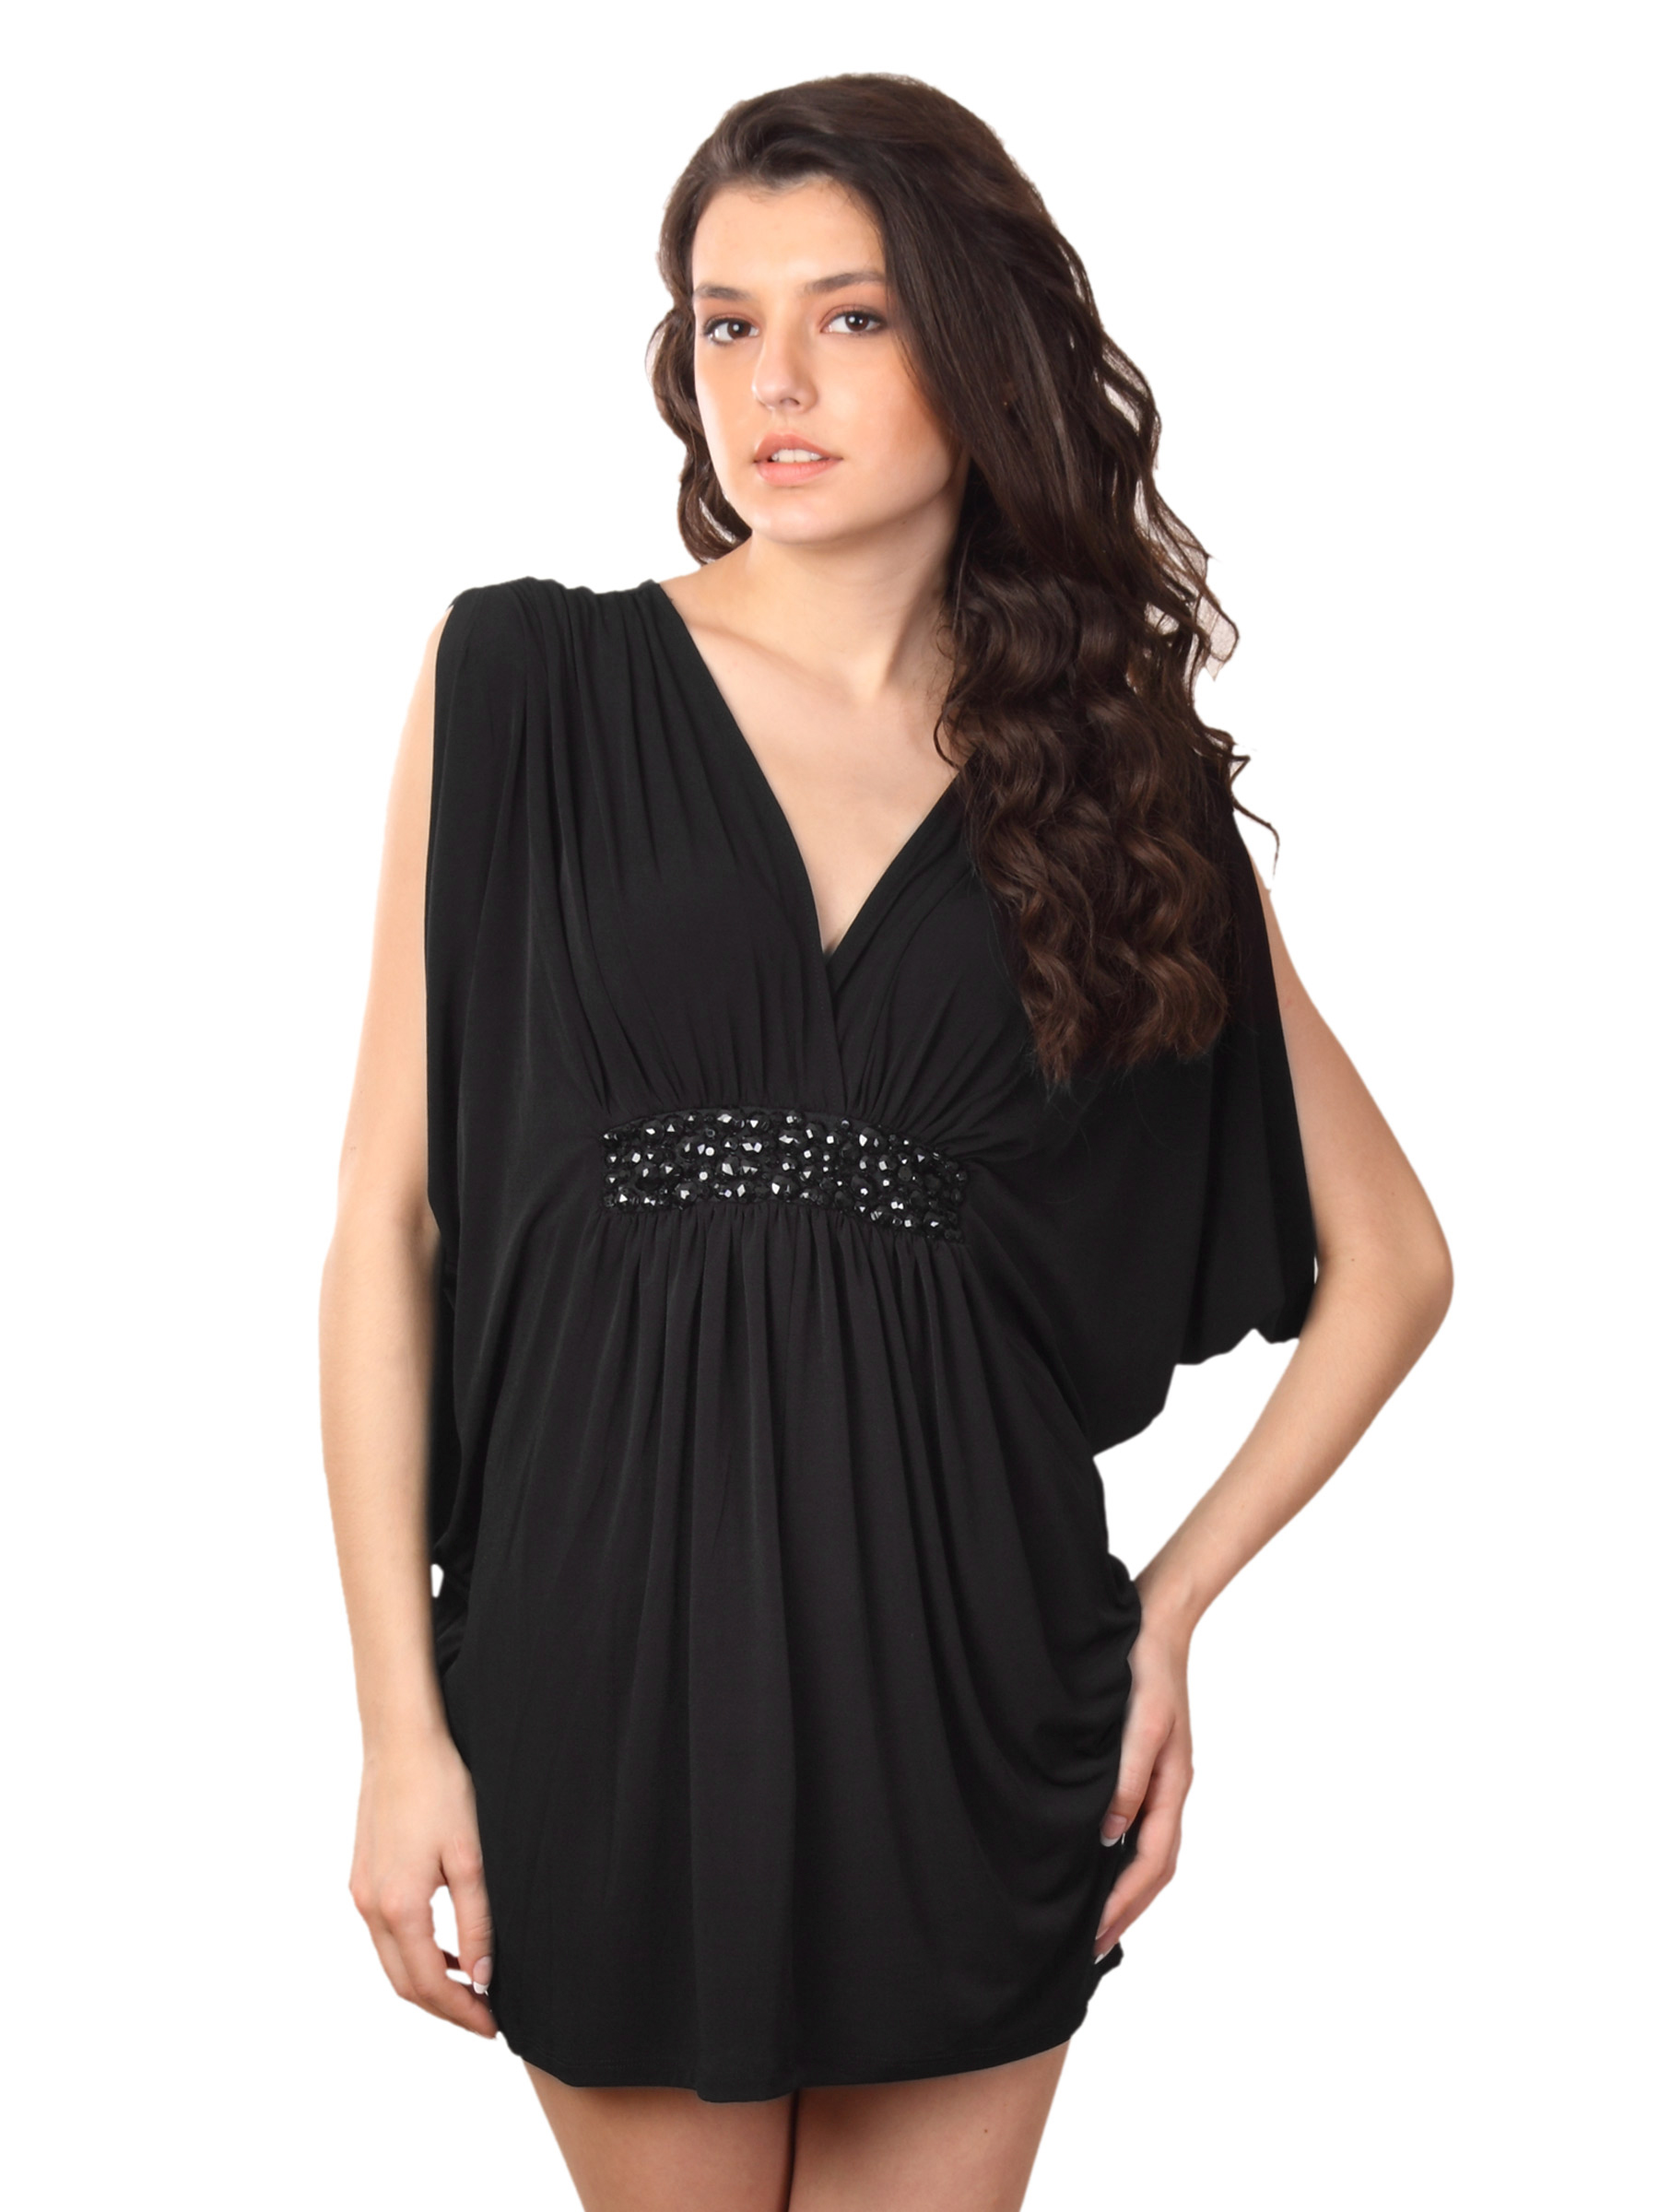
Tonga Women Black Dress
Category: Apparel / Dress / Dresses
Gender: Women
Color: Black
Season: Summer 2012
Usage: Casual